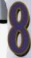
Number: 8